Aubane Droguet

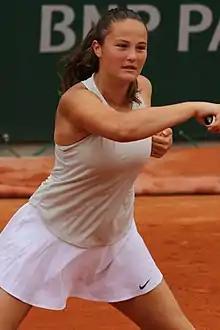
Droguet at the 2019 French Open

She has career-high WTA rankings of 711 in singles, achieved on 23 August 2021, and 454 in doubles, reached on 18 April 2022.